Julian (emperor)

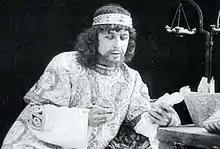
Guido Graziosi as Julian in "Giuliano l'Apostata"

Julian was succeeded by the short-lived Emperor Jovian, who reestablished Christianity's privileged position throughout the Empire.